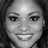
Emotion: happy